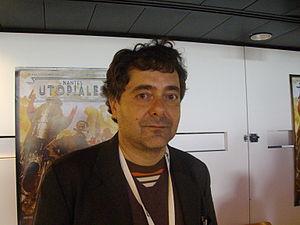
Tommaso Pincio aux Utopiales 2011
Tommaso Pincio, né le 1ᵉʳ mai 1963 à Rome, est un écrivain et peintre italien, évoluant aux frontières des littératures de genre, de la pop culture et de la littérature générale.